Parley P. Pratt

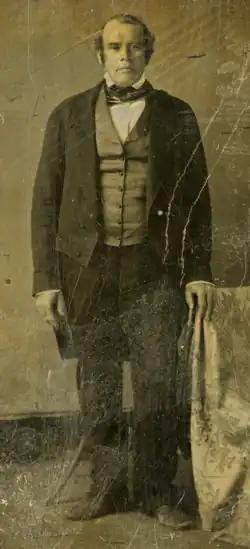
Pratt sometime between 1852 and 1856

During his youth, Pratt had difficulty accepting prevailing Christian doctrines being taught by various churches. In early 1830 while seeking religious truth through prayer and study, Pratt declared that "the prophecies of the holy prophets were open to my view" and he sensed a strong prompting to preach what he had learned. In August 1830, Pratt and his wife Thankful left their farm near Cleveland, Ohio and headed east toward their childhood home in Canaan, New York.